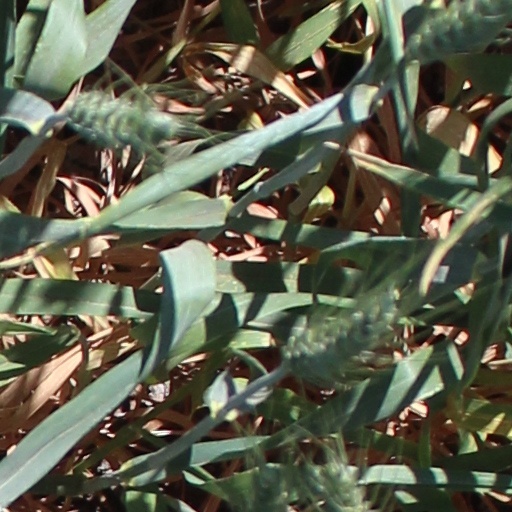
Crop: wheat